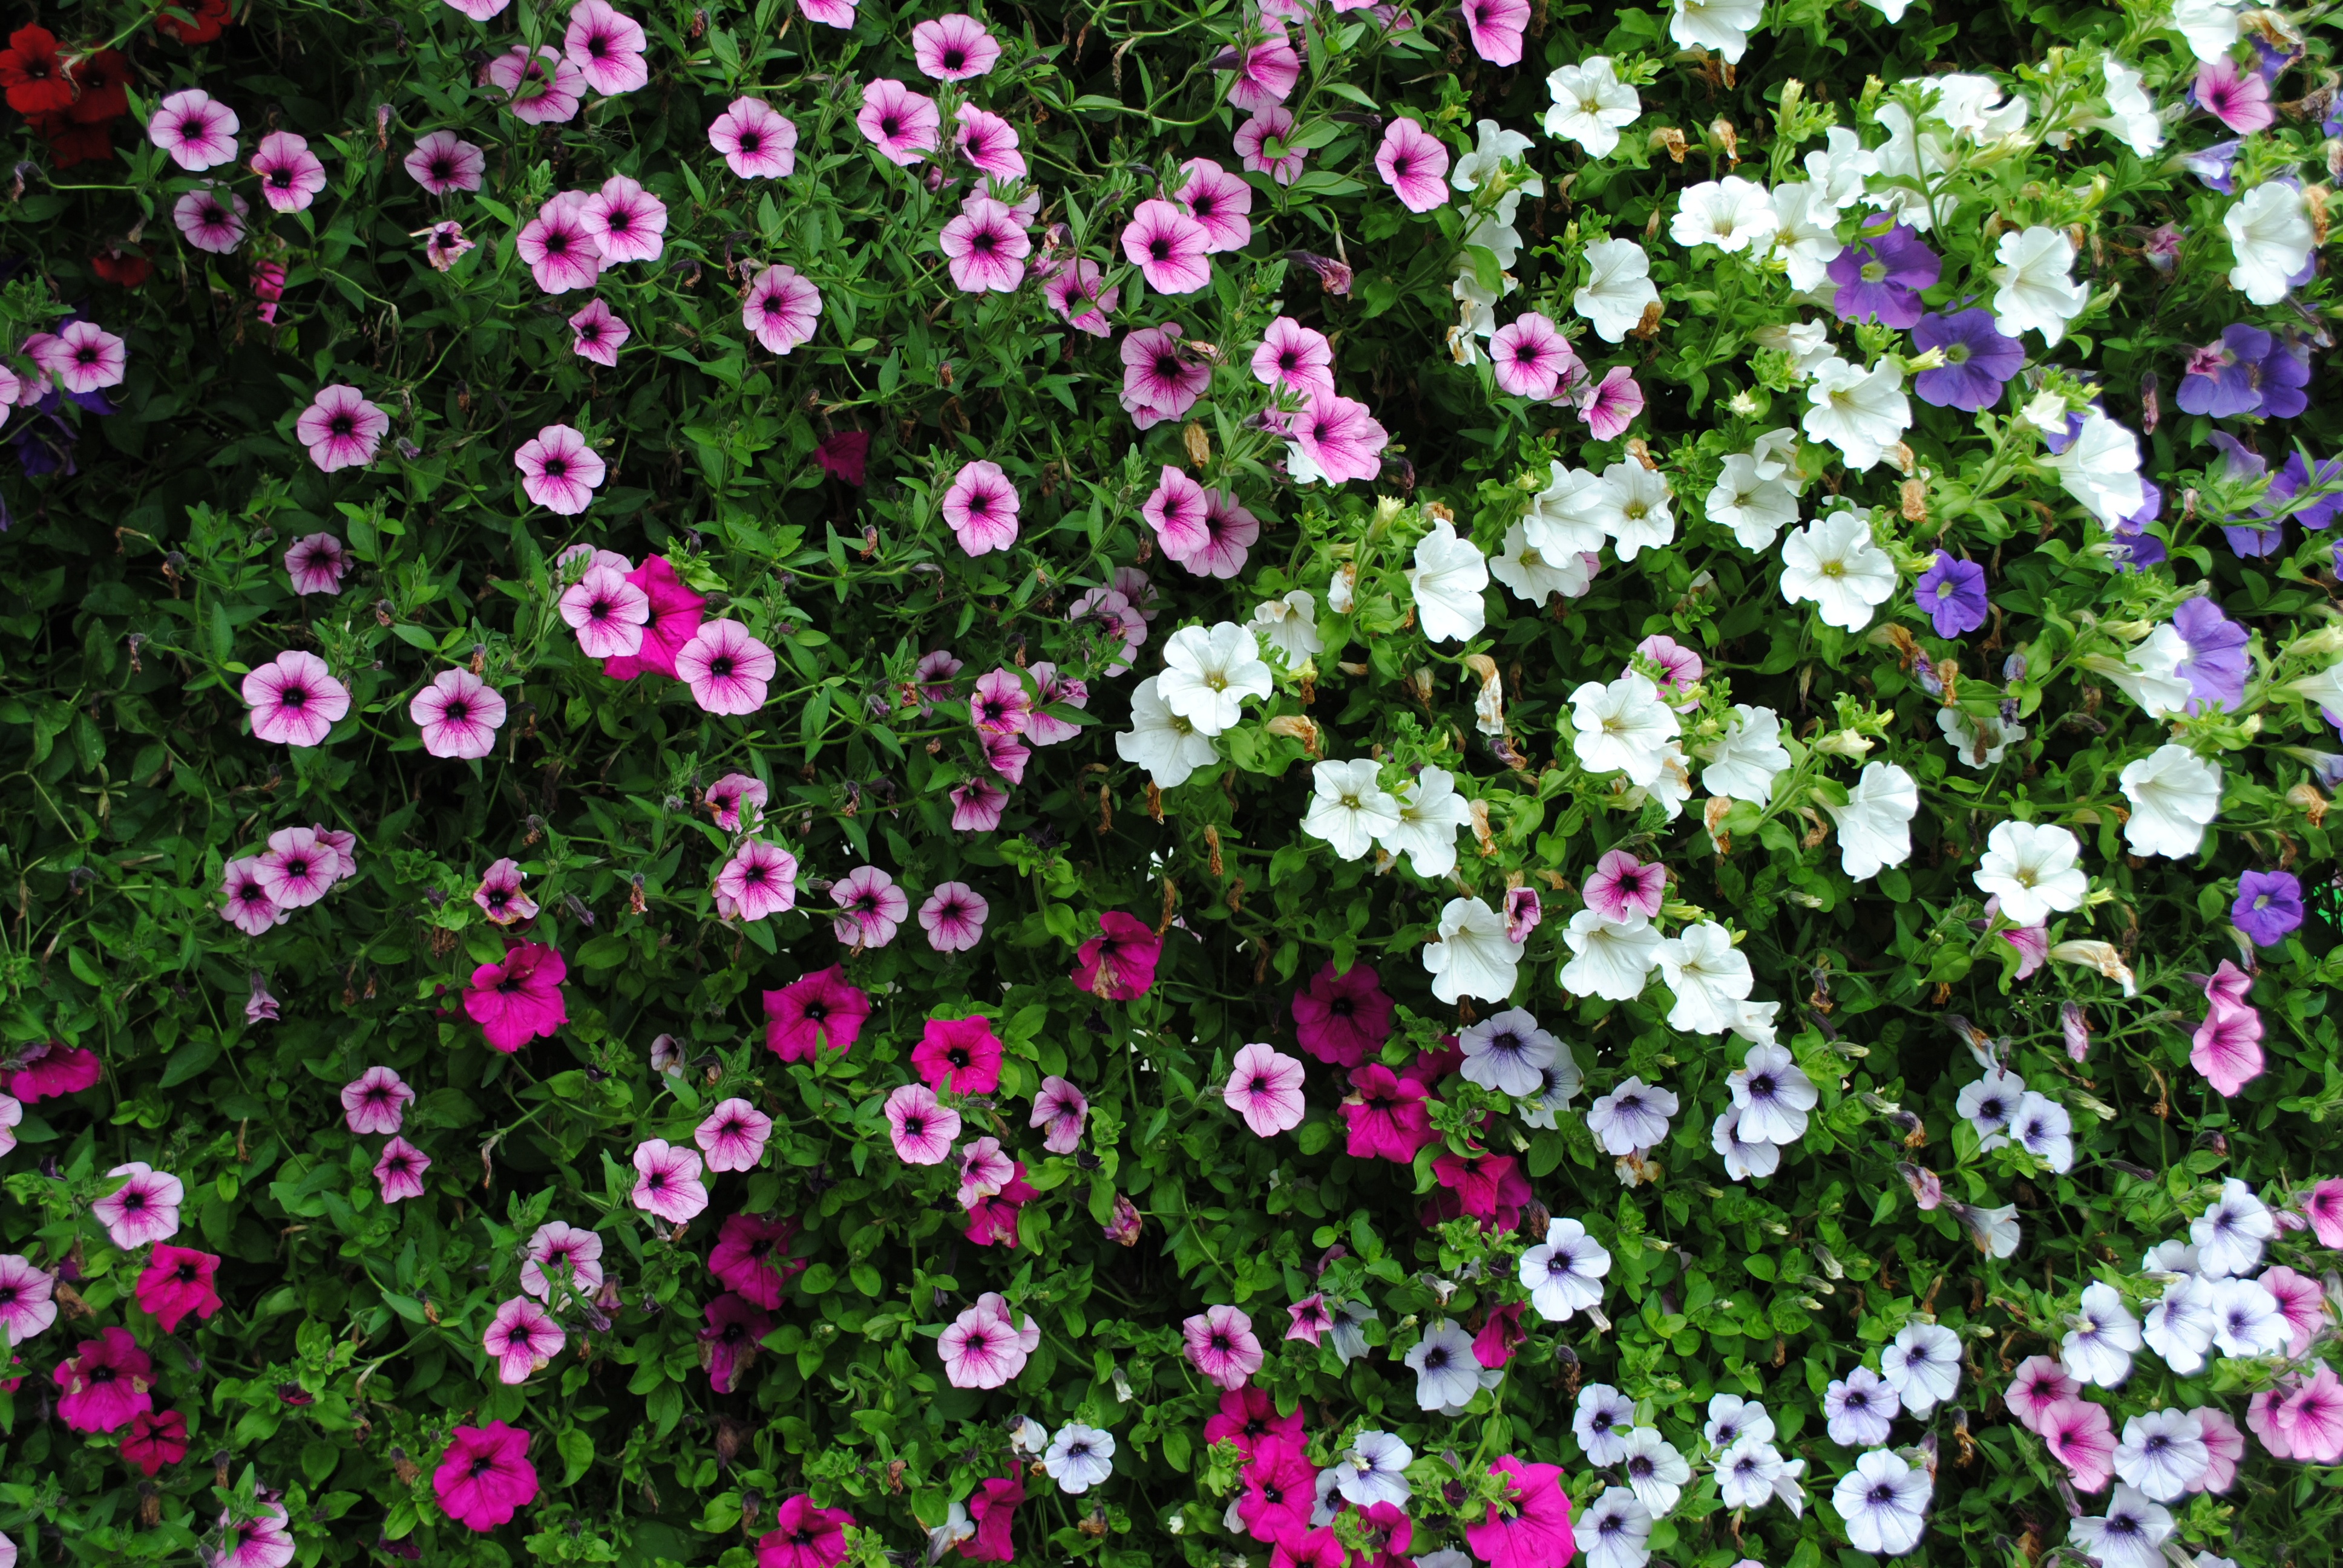
plant, flower, petal, garden, flora, wildflower, flowers, shrub, groundcover, petunia, flowering plant, annual plant, land plant